Shenzhen

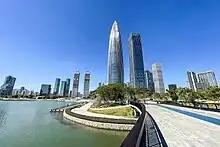
View of the China Resources Headquarters from Shenzhen Bay Park

Shenzhen is connected with Hong Kong (city and airport), Zhuhai and Macau through ferries that leave from and arrive at the Shekou Cruise Center. The Fuyong Passenger Terminal in the Bao'an District provide services to and from Hong Kong (Hong Kong International Airport) and Macau (Taipa Temporary Ferry Terminal and Outer Harbour Ferry Terminal). The Port of Shenzhen is the third busiest container port in the world, handling 27.7 million TEUs in 2018.